Maldives

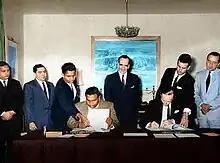
Prime Minister Ibrahim Nasir signs independence agreement with the British on July 26, 1965.

Beginning in the 1950s, the political history in the Maldives was largely influenced by the British military presence on the islands. In 1954, the restoration of the sultanate perpetuated the rule of the past. Two years later, the United Kingdom obtained permission to reestablish its wartime RAF Gan airfield in the southernmost Addu Atoll, employing hundreds of locals. In 1957, however, the new prime minister, Ibrahim Nasir, called for a review of the agreement. Nasir was challenged in 1959 by a local secessionist movement in the three southernmost atolls that benefited economically from the British presence on Gan. This group cut ties with the Maldives government and formed an independent state, the United Suvadive Republic with Abdullah Afeef as president and Hithadhoo as its capital. One year later the Suvadive Republic was scrapped after Nasir sent gunboats from Malé with government police, and Abdullah Afeef went into exile. Meanwhile, in 1960 the Maldives allowed the United Kingdom to continue to use both the Gan and the Hithadhoo facilities for thirty years, with the payment of £750,000 from 1960 to 1965 for the Maldives' economic development. The base was closed in 1976 as part of the larger British withdrawal of permanently stationed forces 'East of Suez'.